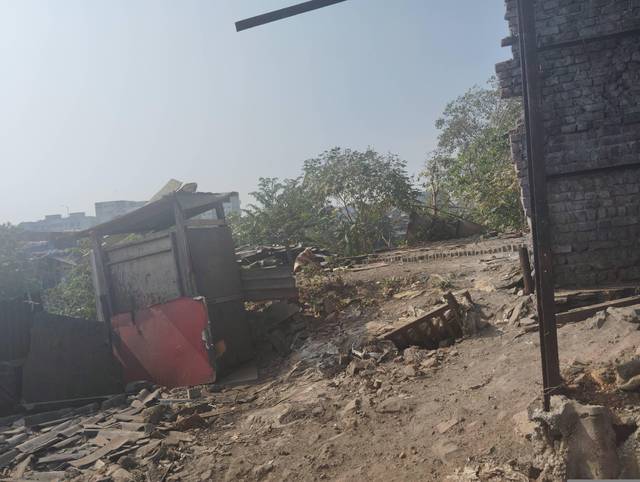
Region: India
Coordinates: 19.077, 72.875